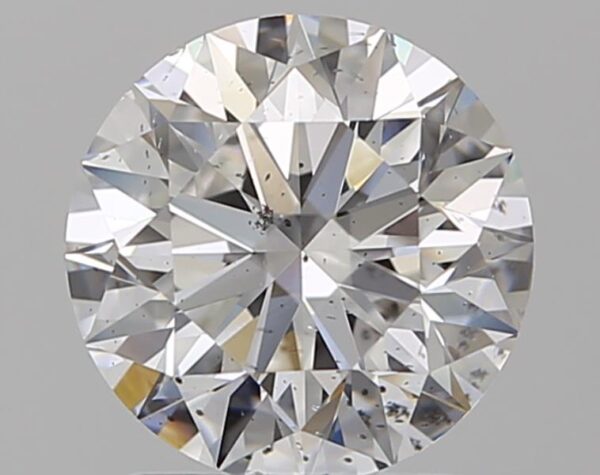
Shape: round
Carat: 1.51
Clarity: SI1
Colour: E
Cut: EX
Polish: EX
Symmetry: EX
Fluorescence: N
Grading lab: GIA
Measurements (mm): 7.29 x 7.31 x 4.58